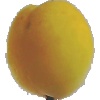
Label: Peach 2